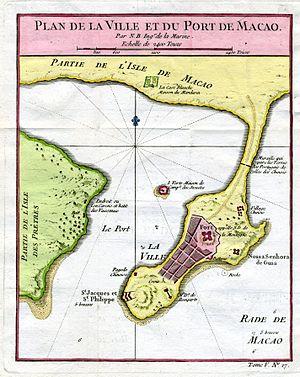
plan_de_la_ville_et_du_port_de_Macao, gravure couleur du XVIIIéme siècle